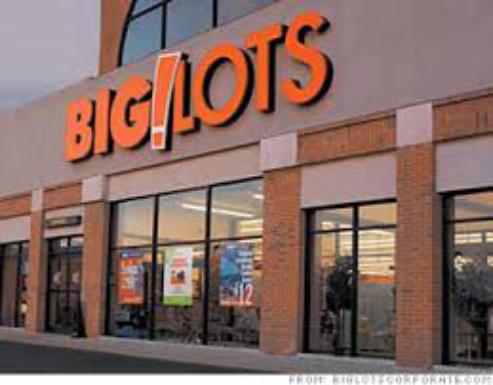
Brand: Big Lots
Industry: Necessities